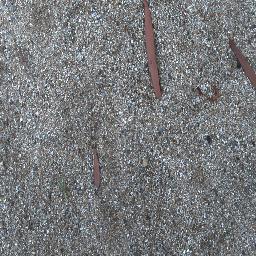
Label: negative